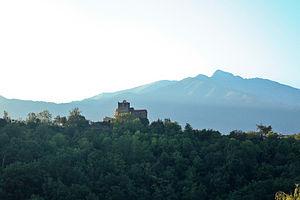
Église Saint Clément de Sirach, face au Canigou
Sirach est une ancienne commune et un hameau situé à Ria-Sirach, dans le département français des Pyrénées-Orientales.
Cet article recense les monuments historiques des Pyrénées-Orientales, en France.